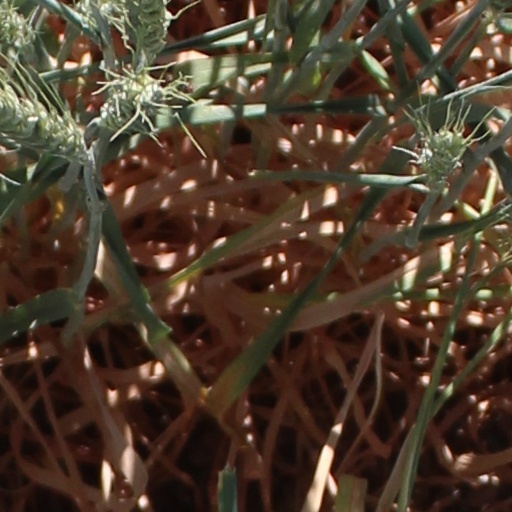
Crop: wheat